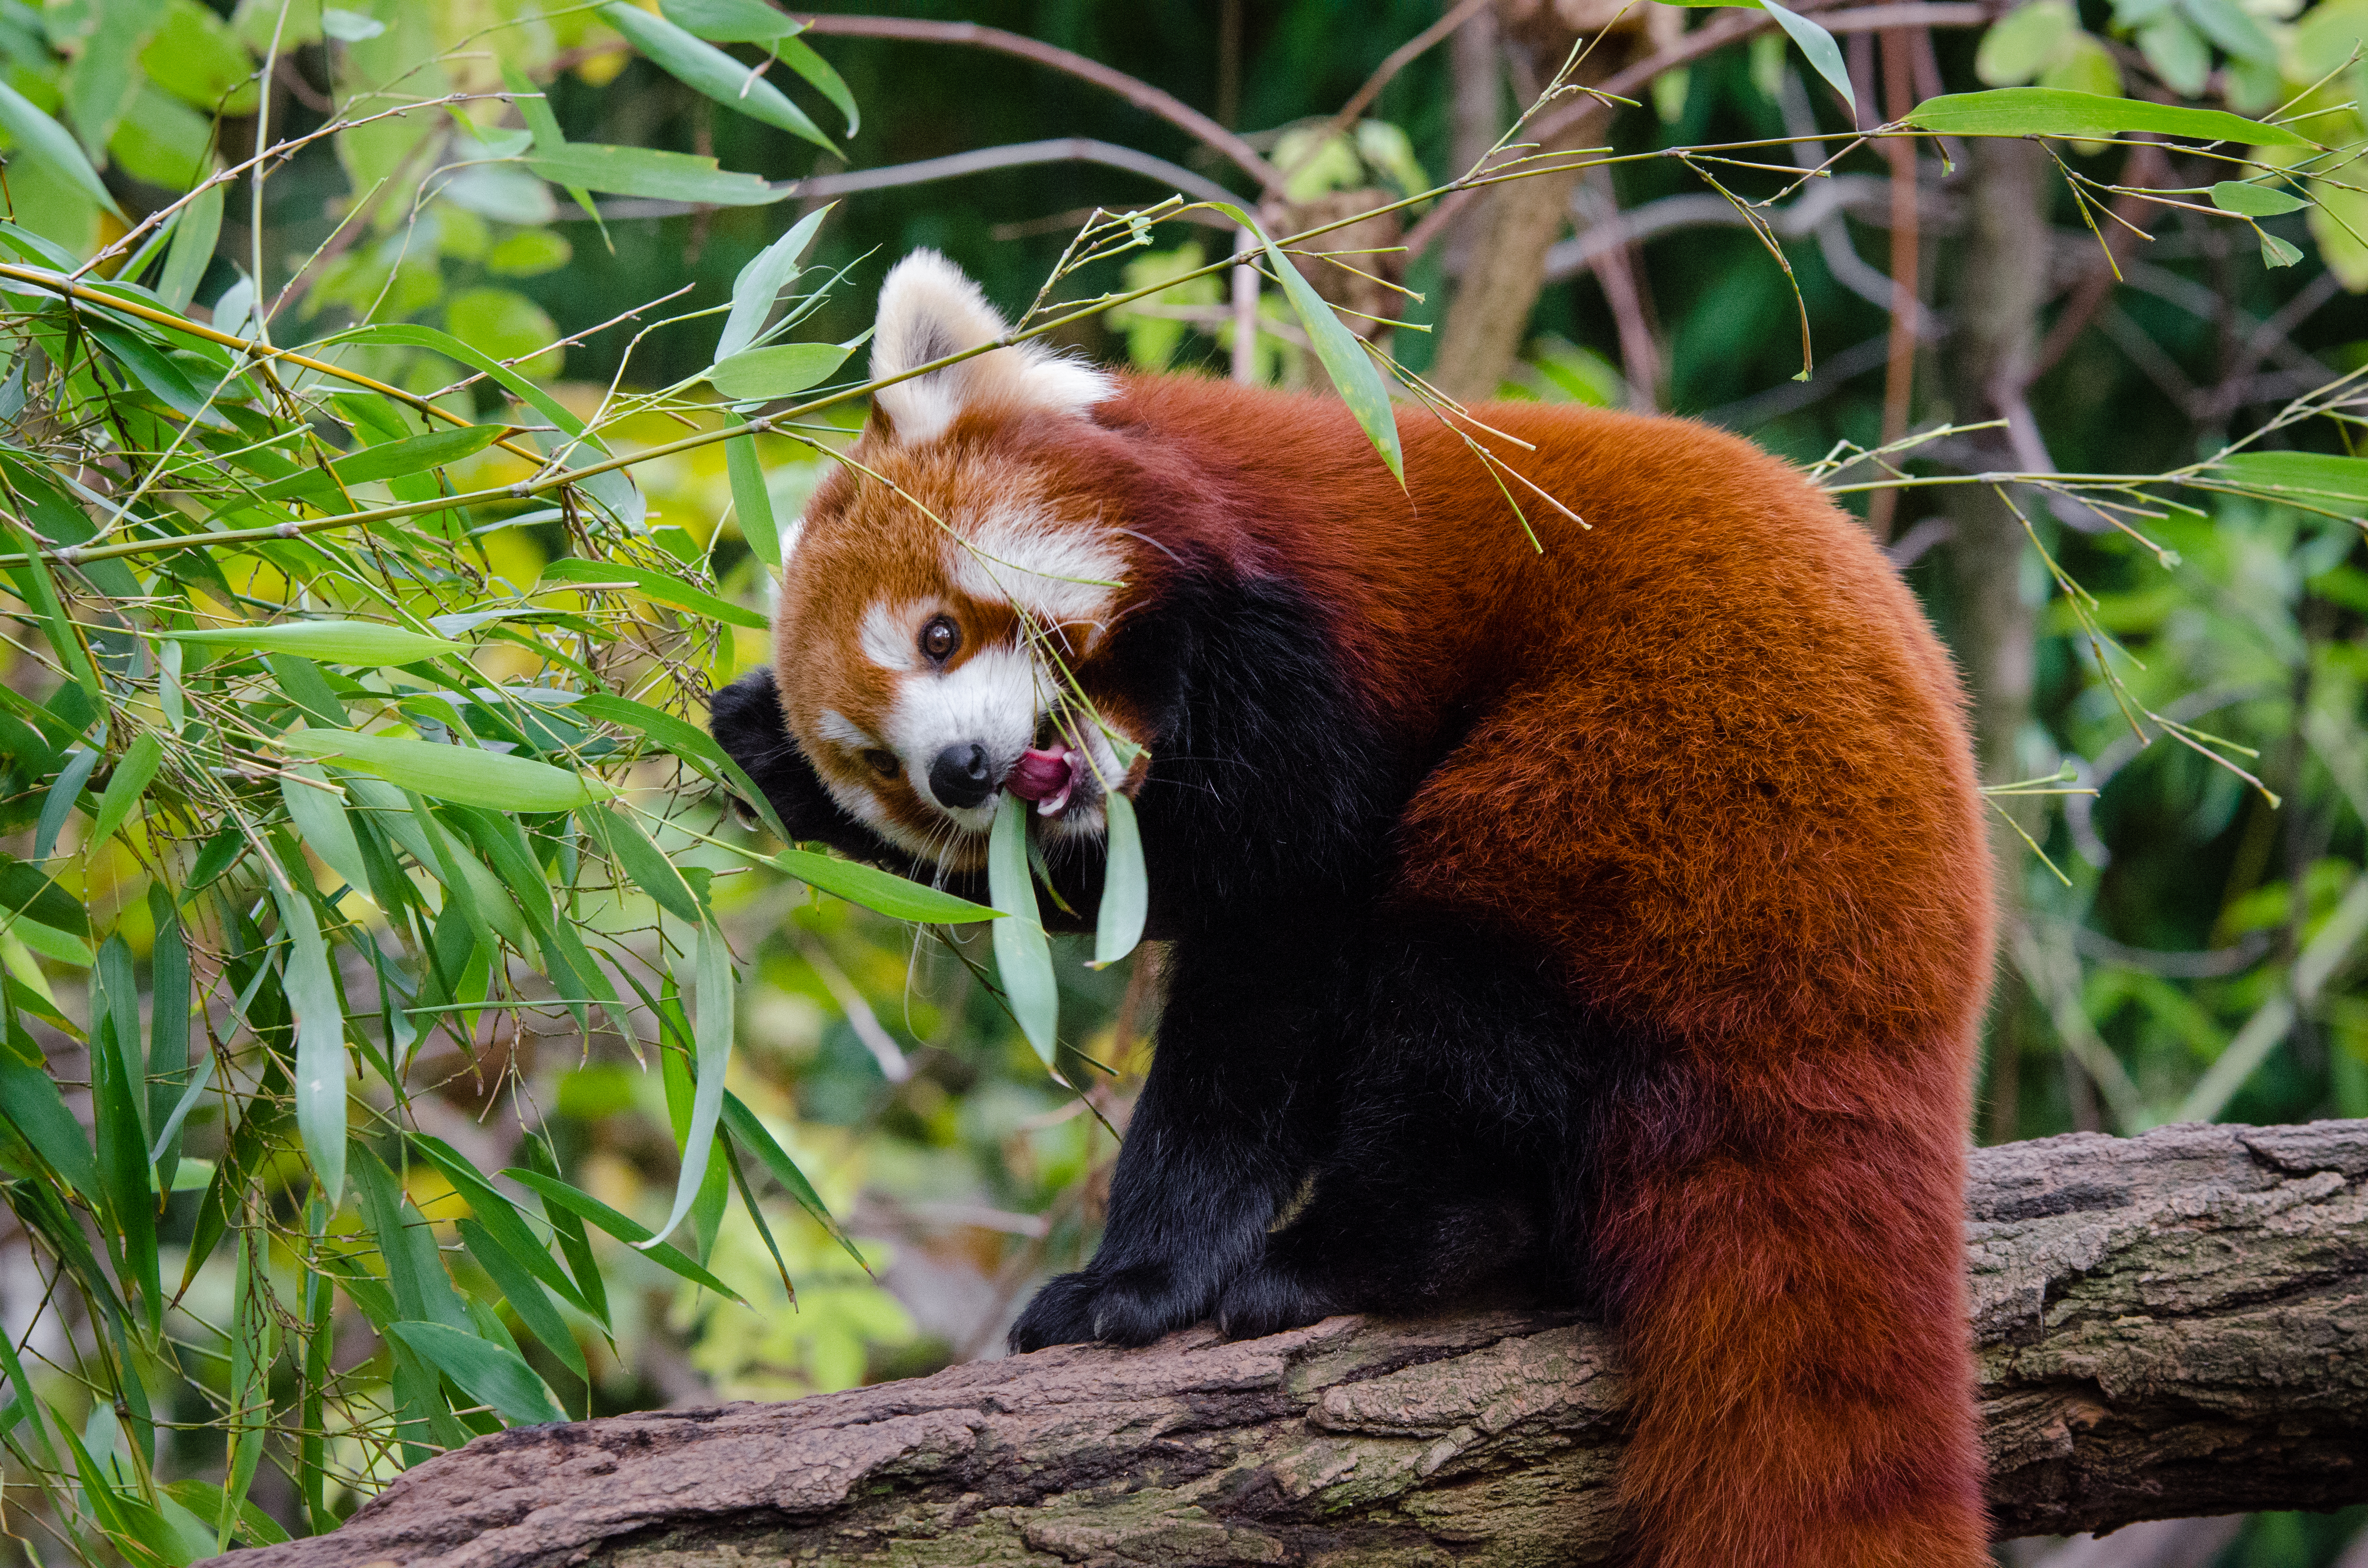
tree, nature, bokeh, blur, field, vintage, sweet, feet, animal, cute, female, wildlife, zoo, fur, orange, young, spring, green, high, red, foot, mammal, nikon, fauna, primate, red panda, panda, 2015, face, nose, paw, tail, animals, ears, endangered, vertebrate, germany, deutschland, frhling, natur, paws, tier, depth, iso, ss, depthoffield, fell, grn, gesicht, baum, adorable, bamboo, d7000, roter, kleiner, niedlich, sues, suess, species, bedrohte, tierart, tierpark, weiblich, jungtier, jung, ohren, schwanz, nase, bedroht, ailurus, fulgens, mozilla, firefox, wochenende, weekend, new world monkey